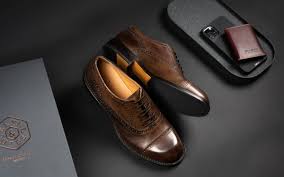
Label: Brogue